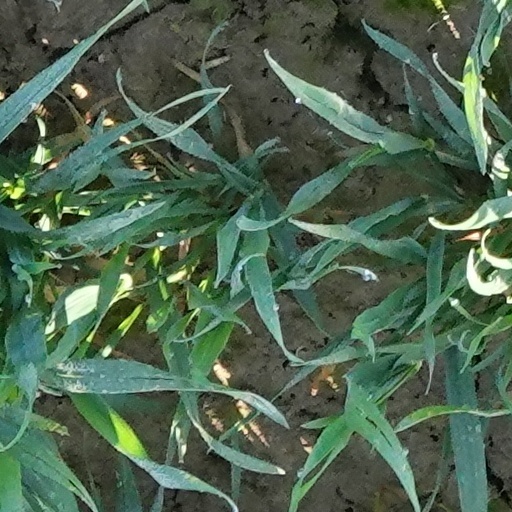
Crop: wheat